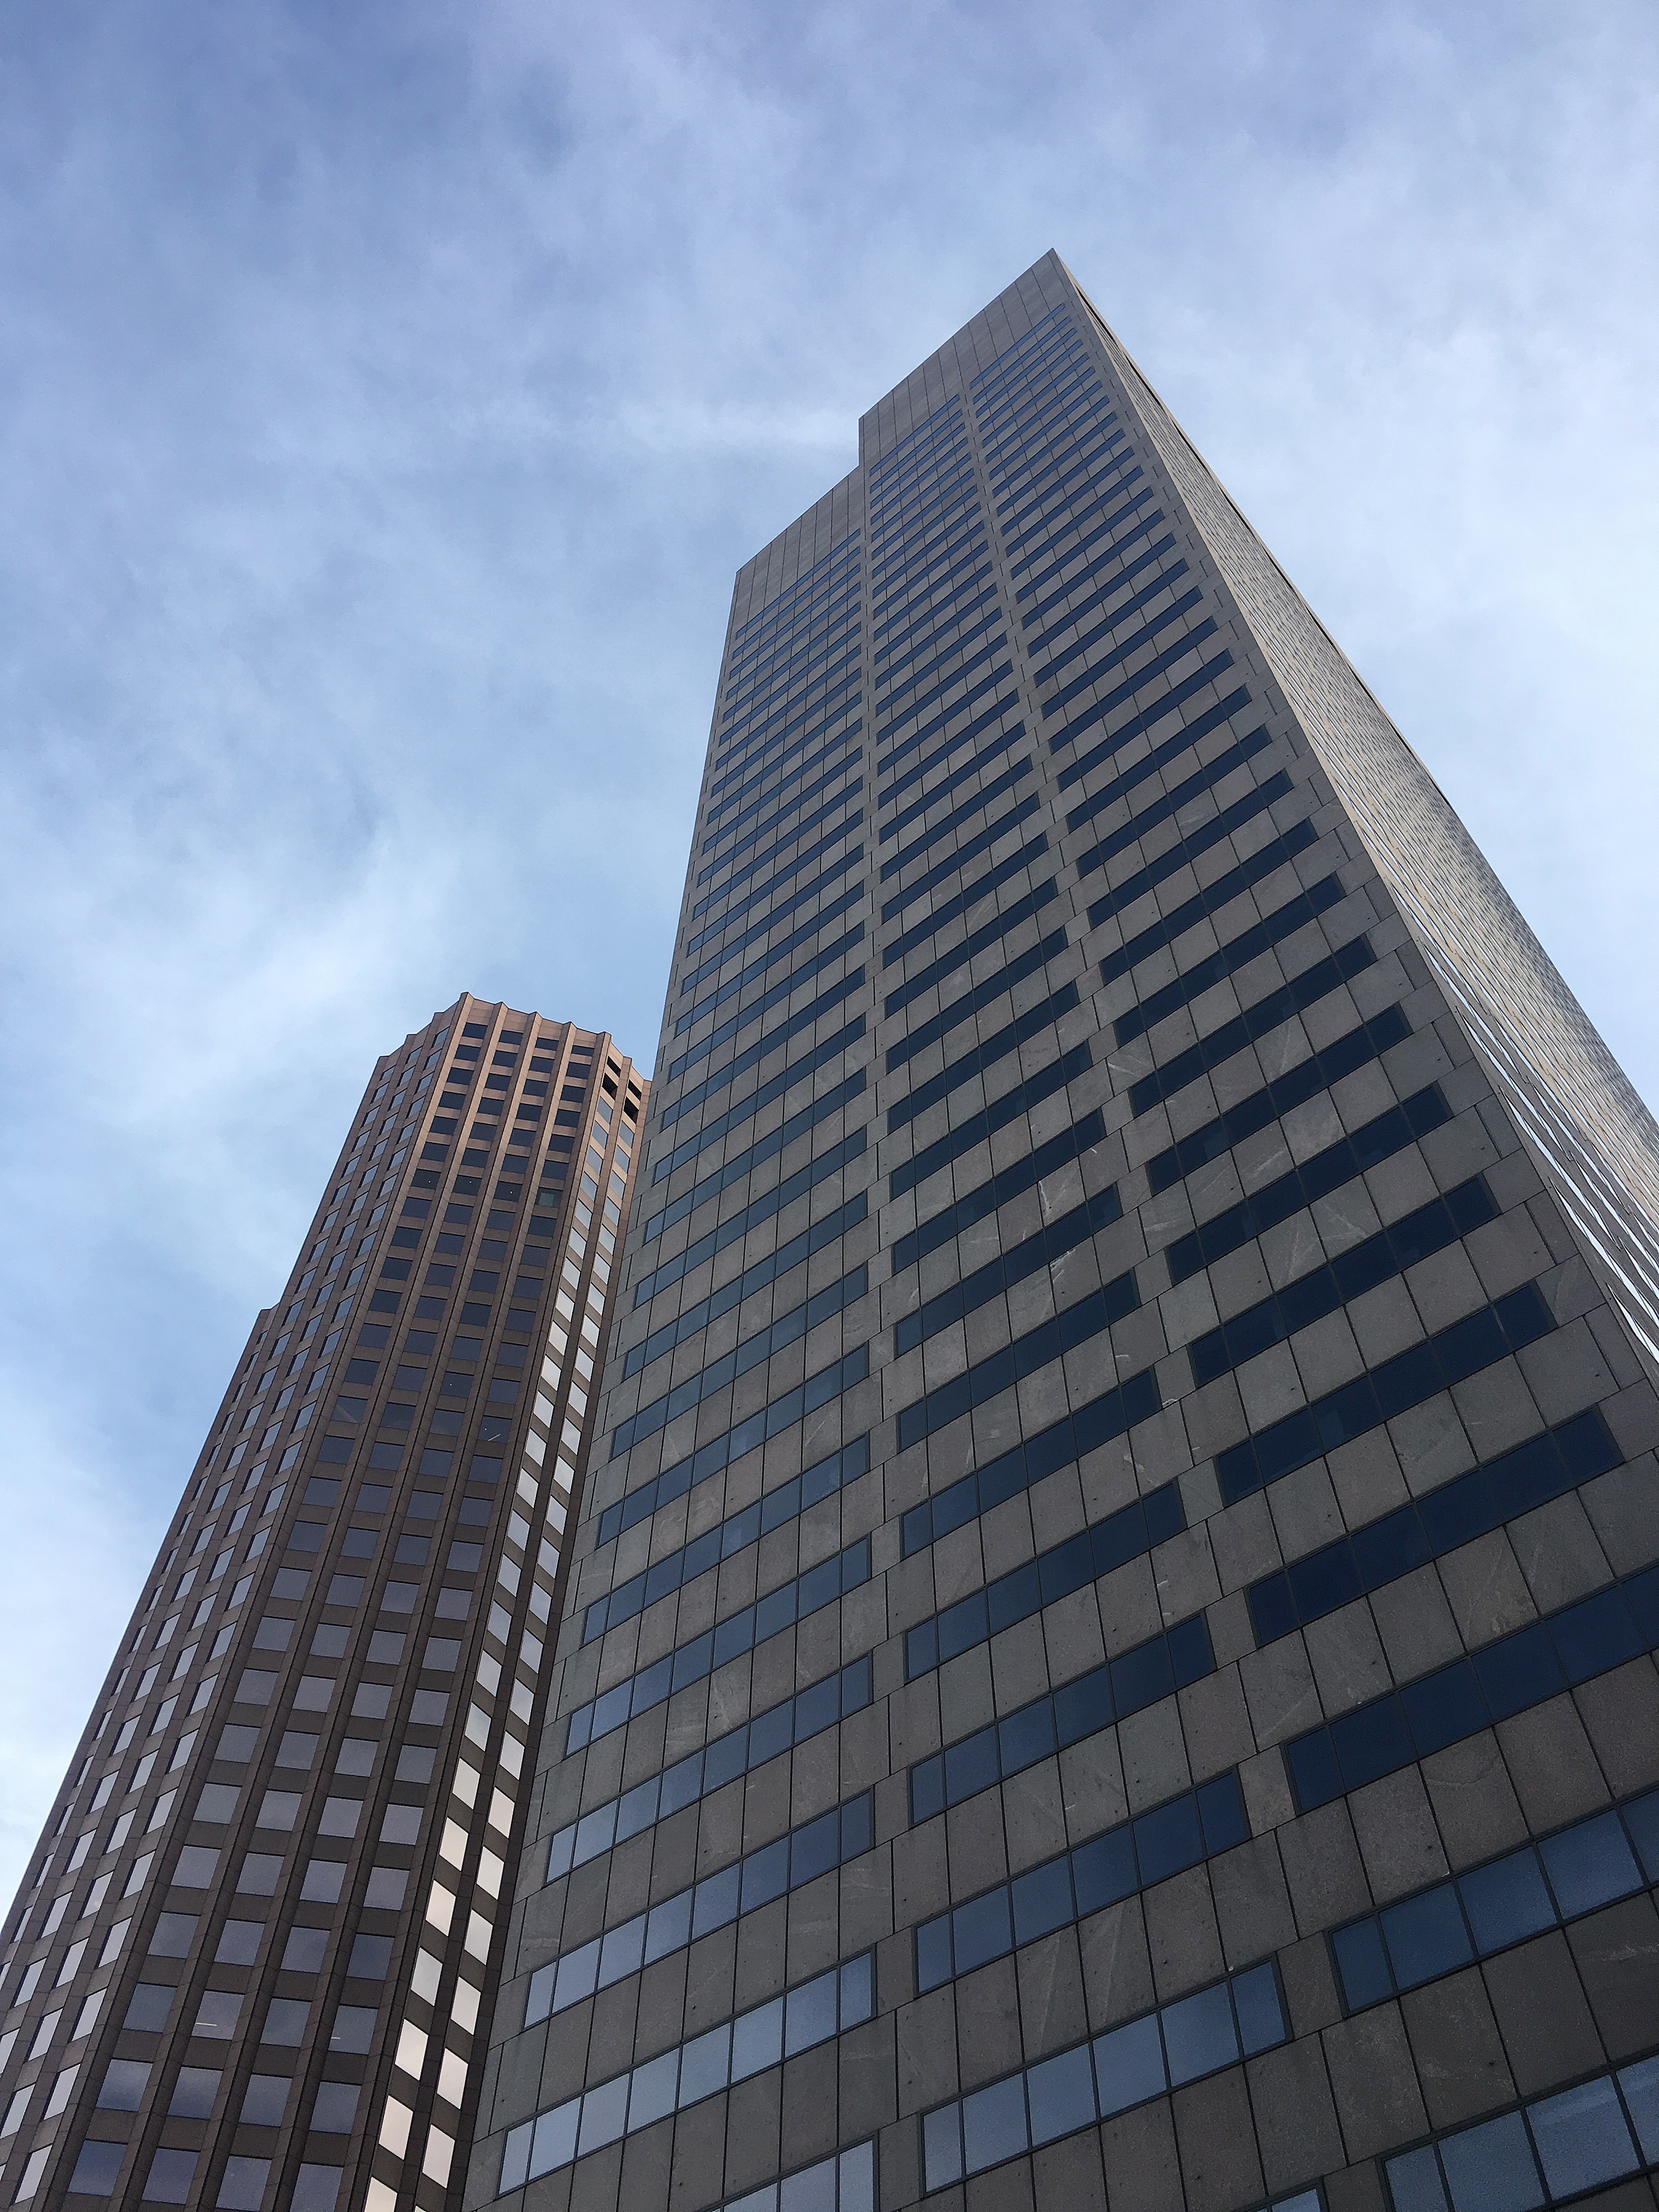
cloud, architecture, window, building, city, skyscraper, downtown, high, tower, landmark, facade, blue, tower block, boston, himmel, metropolis, massachusetts, urban area, metropolitan area, brutalist architecture